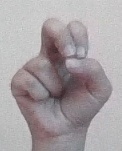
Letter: gaaf